Topasses

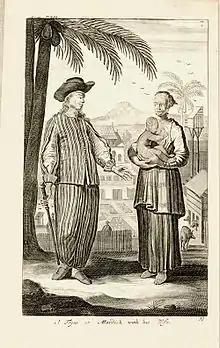
"A Topas or Mardick with his wife" (J. Nieuhof, 17th century)

Topasses (Tupasses, Topas, Topaz) were a group of people led by the two powerful families – Da Costa and Hornay – that resided in Oecussi and Flores. The Da Costa families were descendants of Portuguese Jewish merchants and Hornay were Dutch.